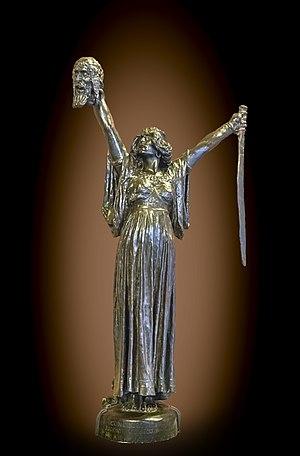
Le Livre de Judith est un livre deutérocanonique de la Bible. Il relate comment la belle et jeune veuve Judith écarte la menace d’une invasion babylonienne en décapitant le général ennemi Holopherne, et restaure du même coup la foi du peuple juif en la puissance salvatrice de son Dieu. Contenant des incohérences historiques et géographiques, ce texte est généralement considéré par les protestants comme un roman pieux et patriotique, mais l’Église catholique et l'Église orthodoxe qui l’ont admis dans le canon lui attribuent plus de valeur historique que le courant protestant.